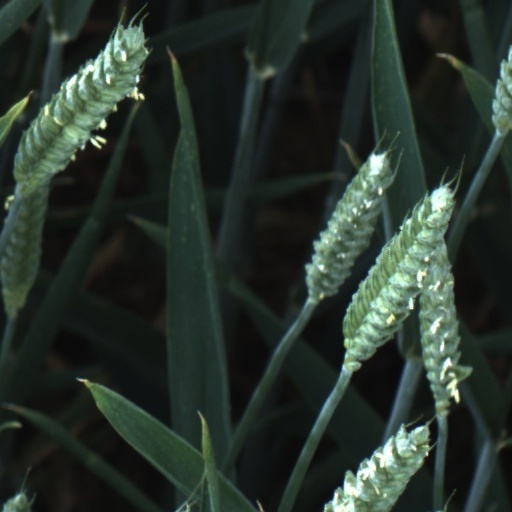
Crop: wheat